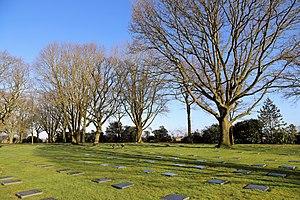
Menin (Belgique)